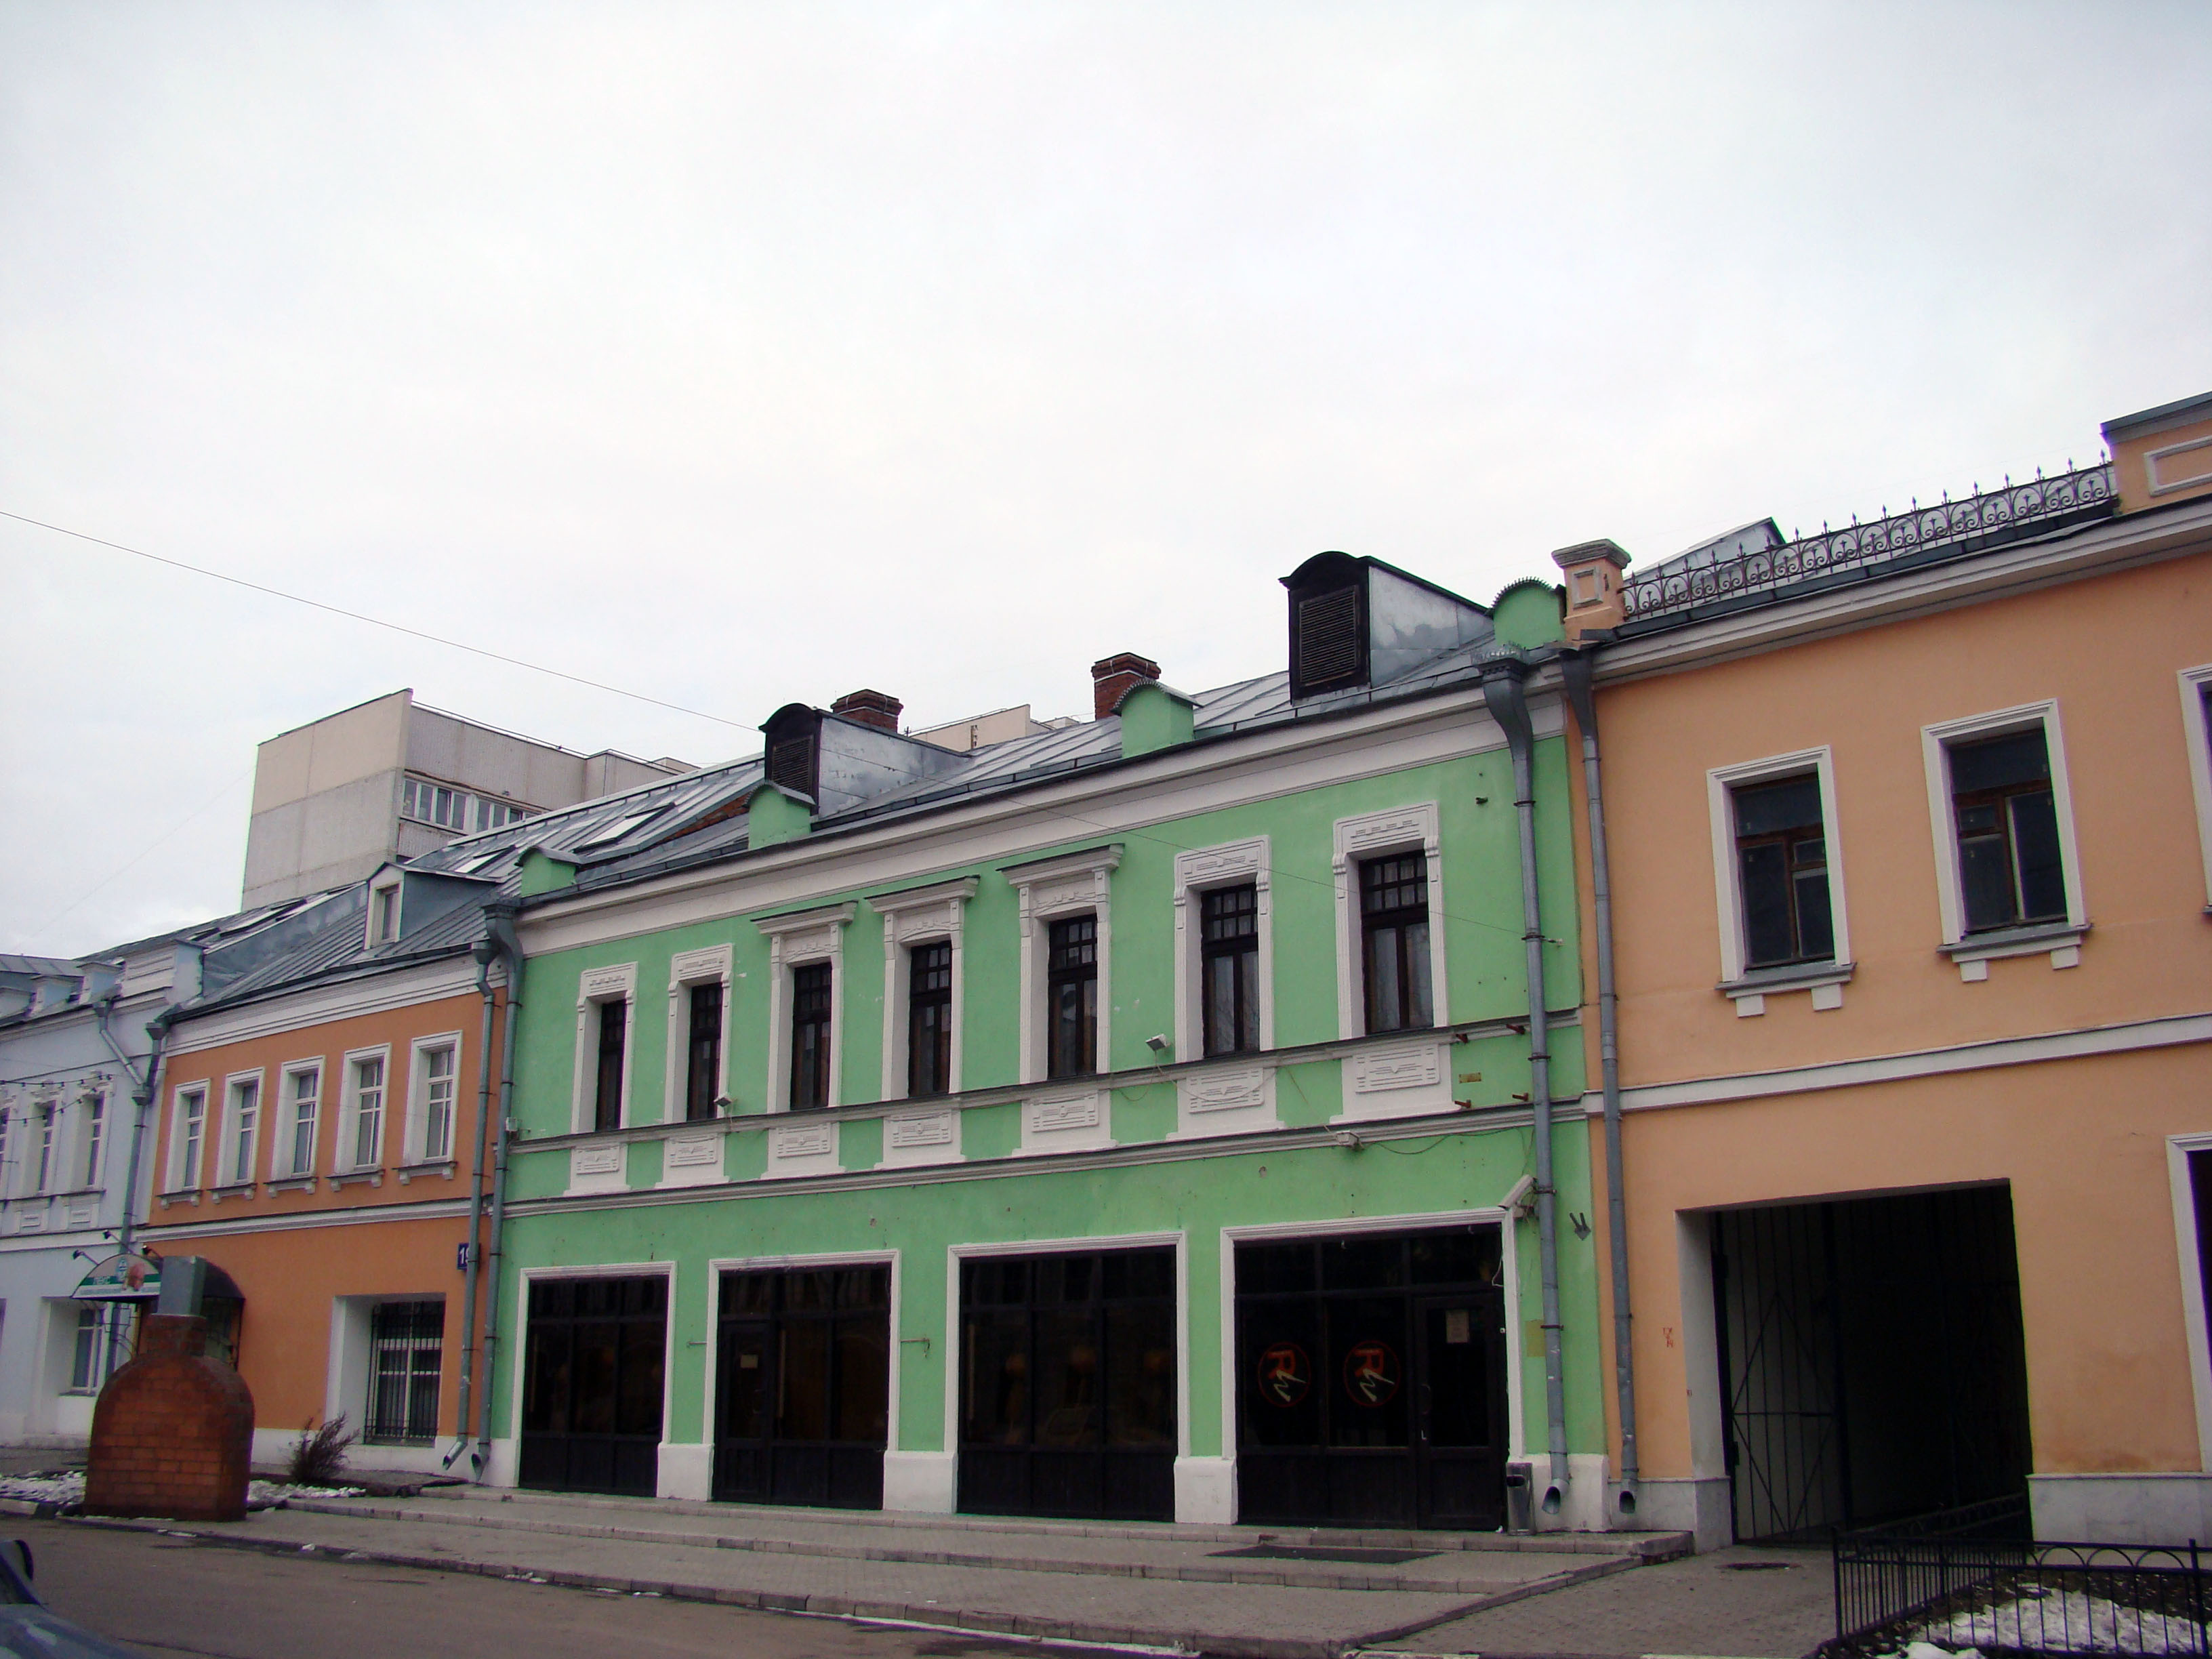
architecture, town, building, city, cityscape, downtown, facade, property, sony, moscow, russia, cityscapes, moskau, moscou, dsc, h9, dsch9, neighbourhood